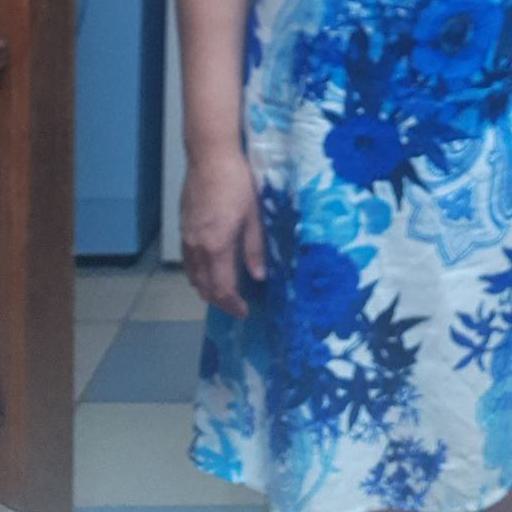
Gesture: no_gesture